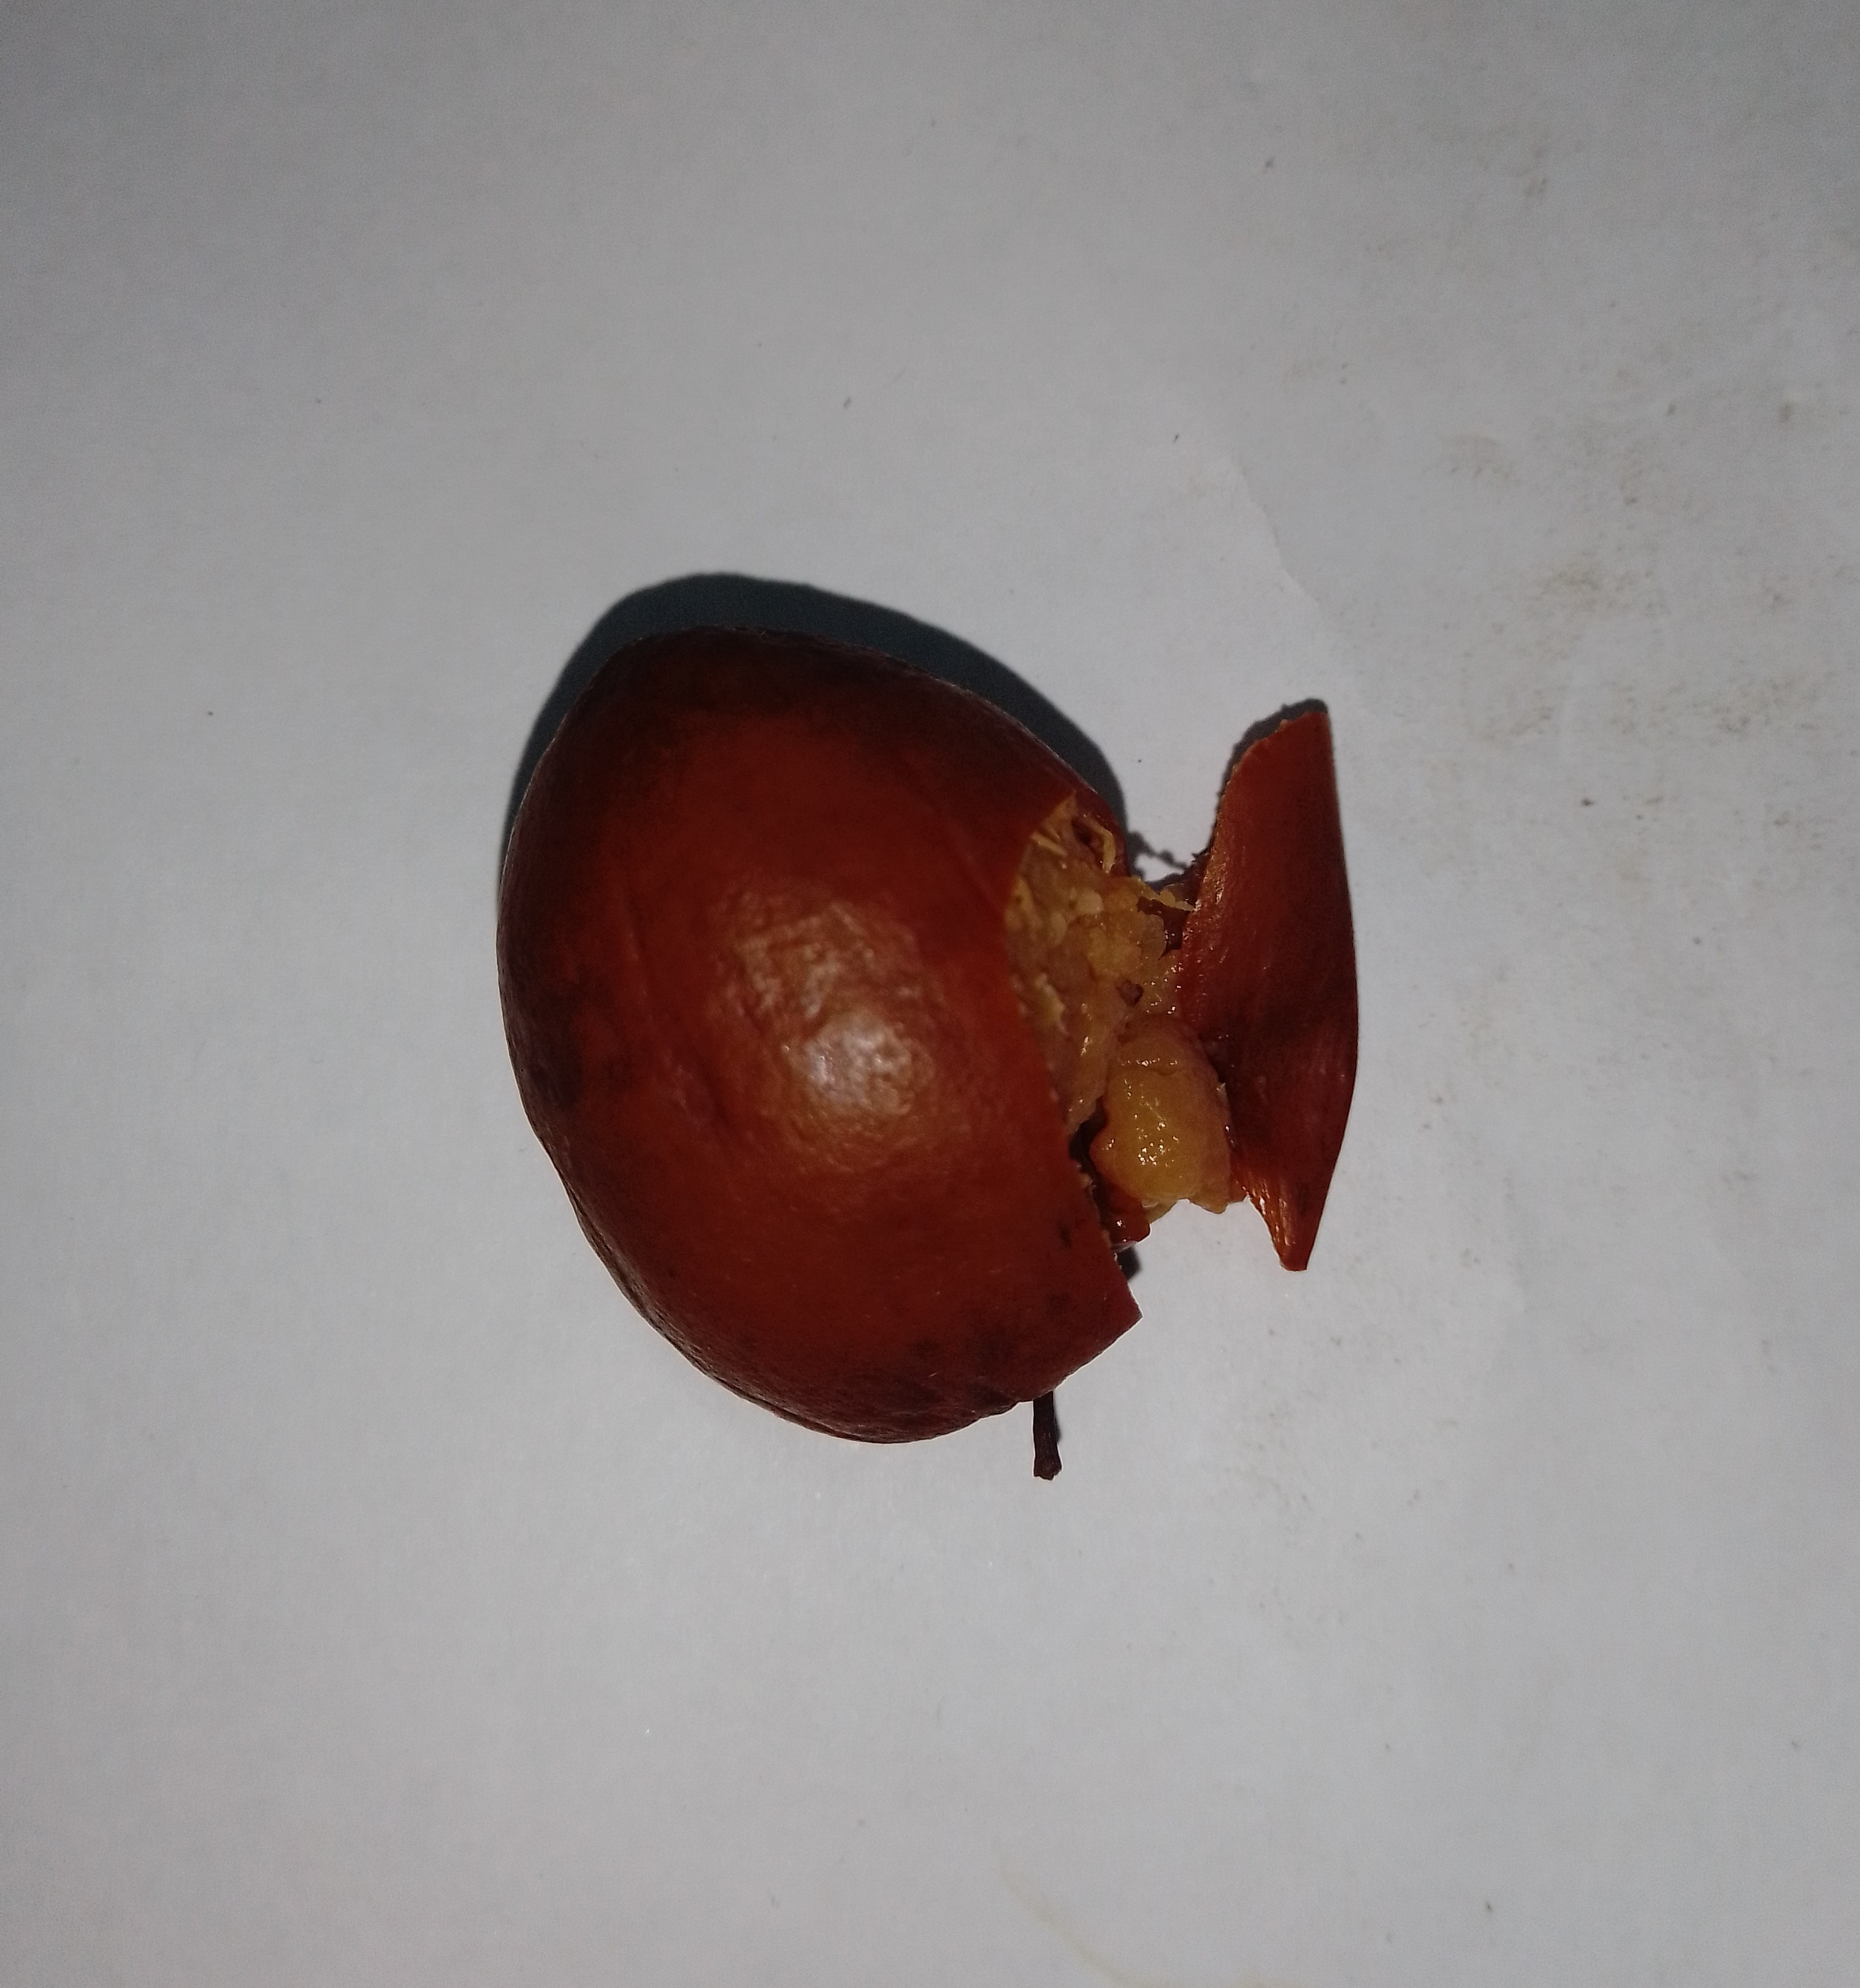
Fruit: jujube
Condition: rotten